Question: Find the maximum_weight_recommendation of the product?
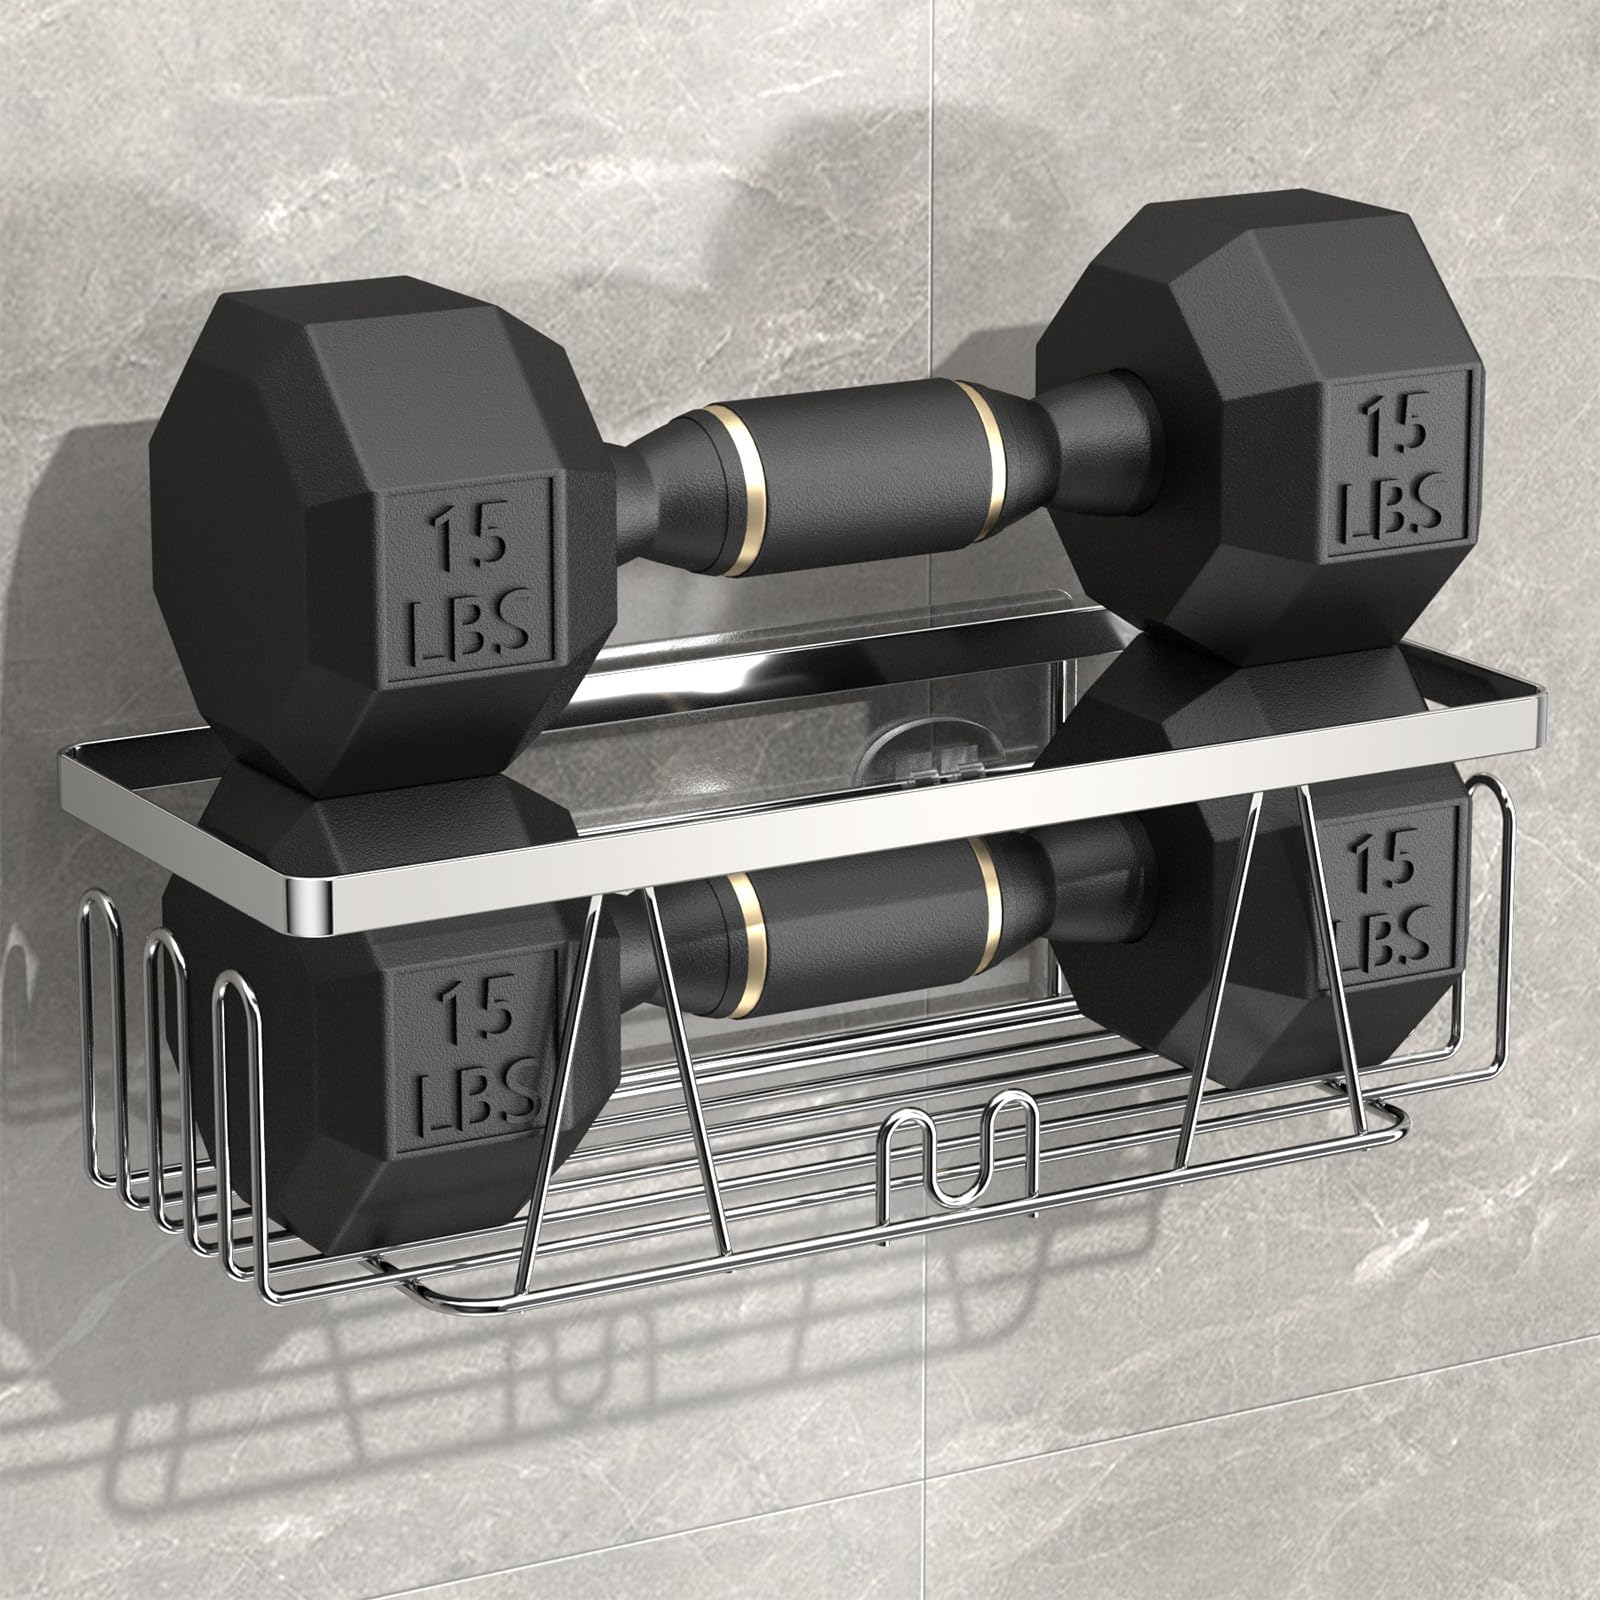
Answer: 15.0 pound